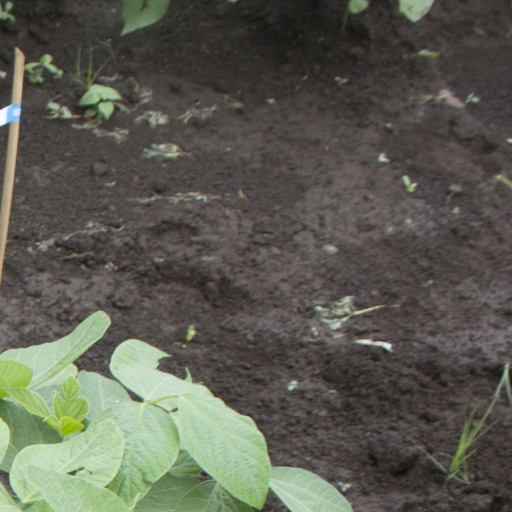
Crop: soybean